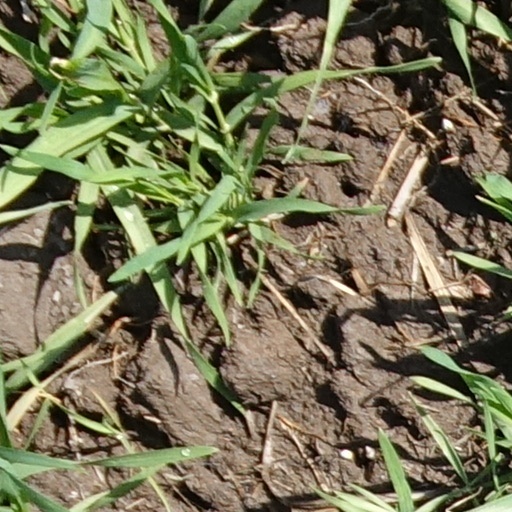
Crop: wheat